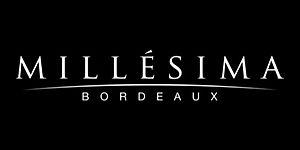
Millésima Logo